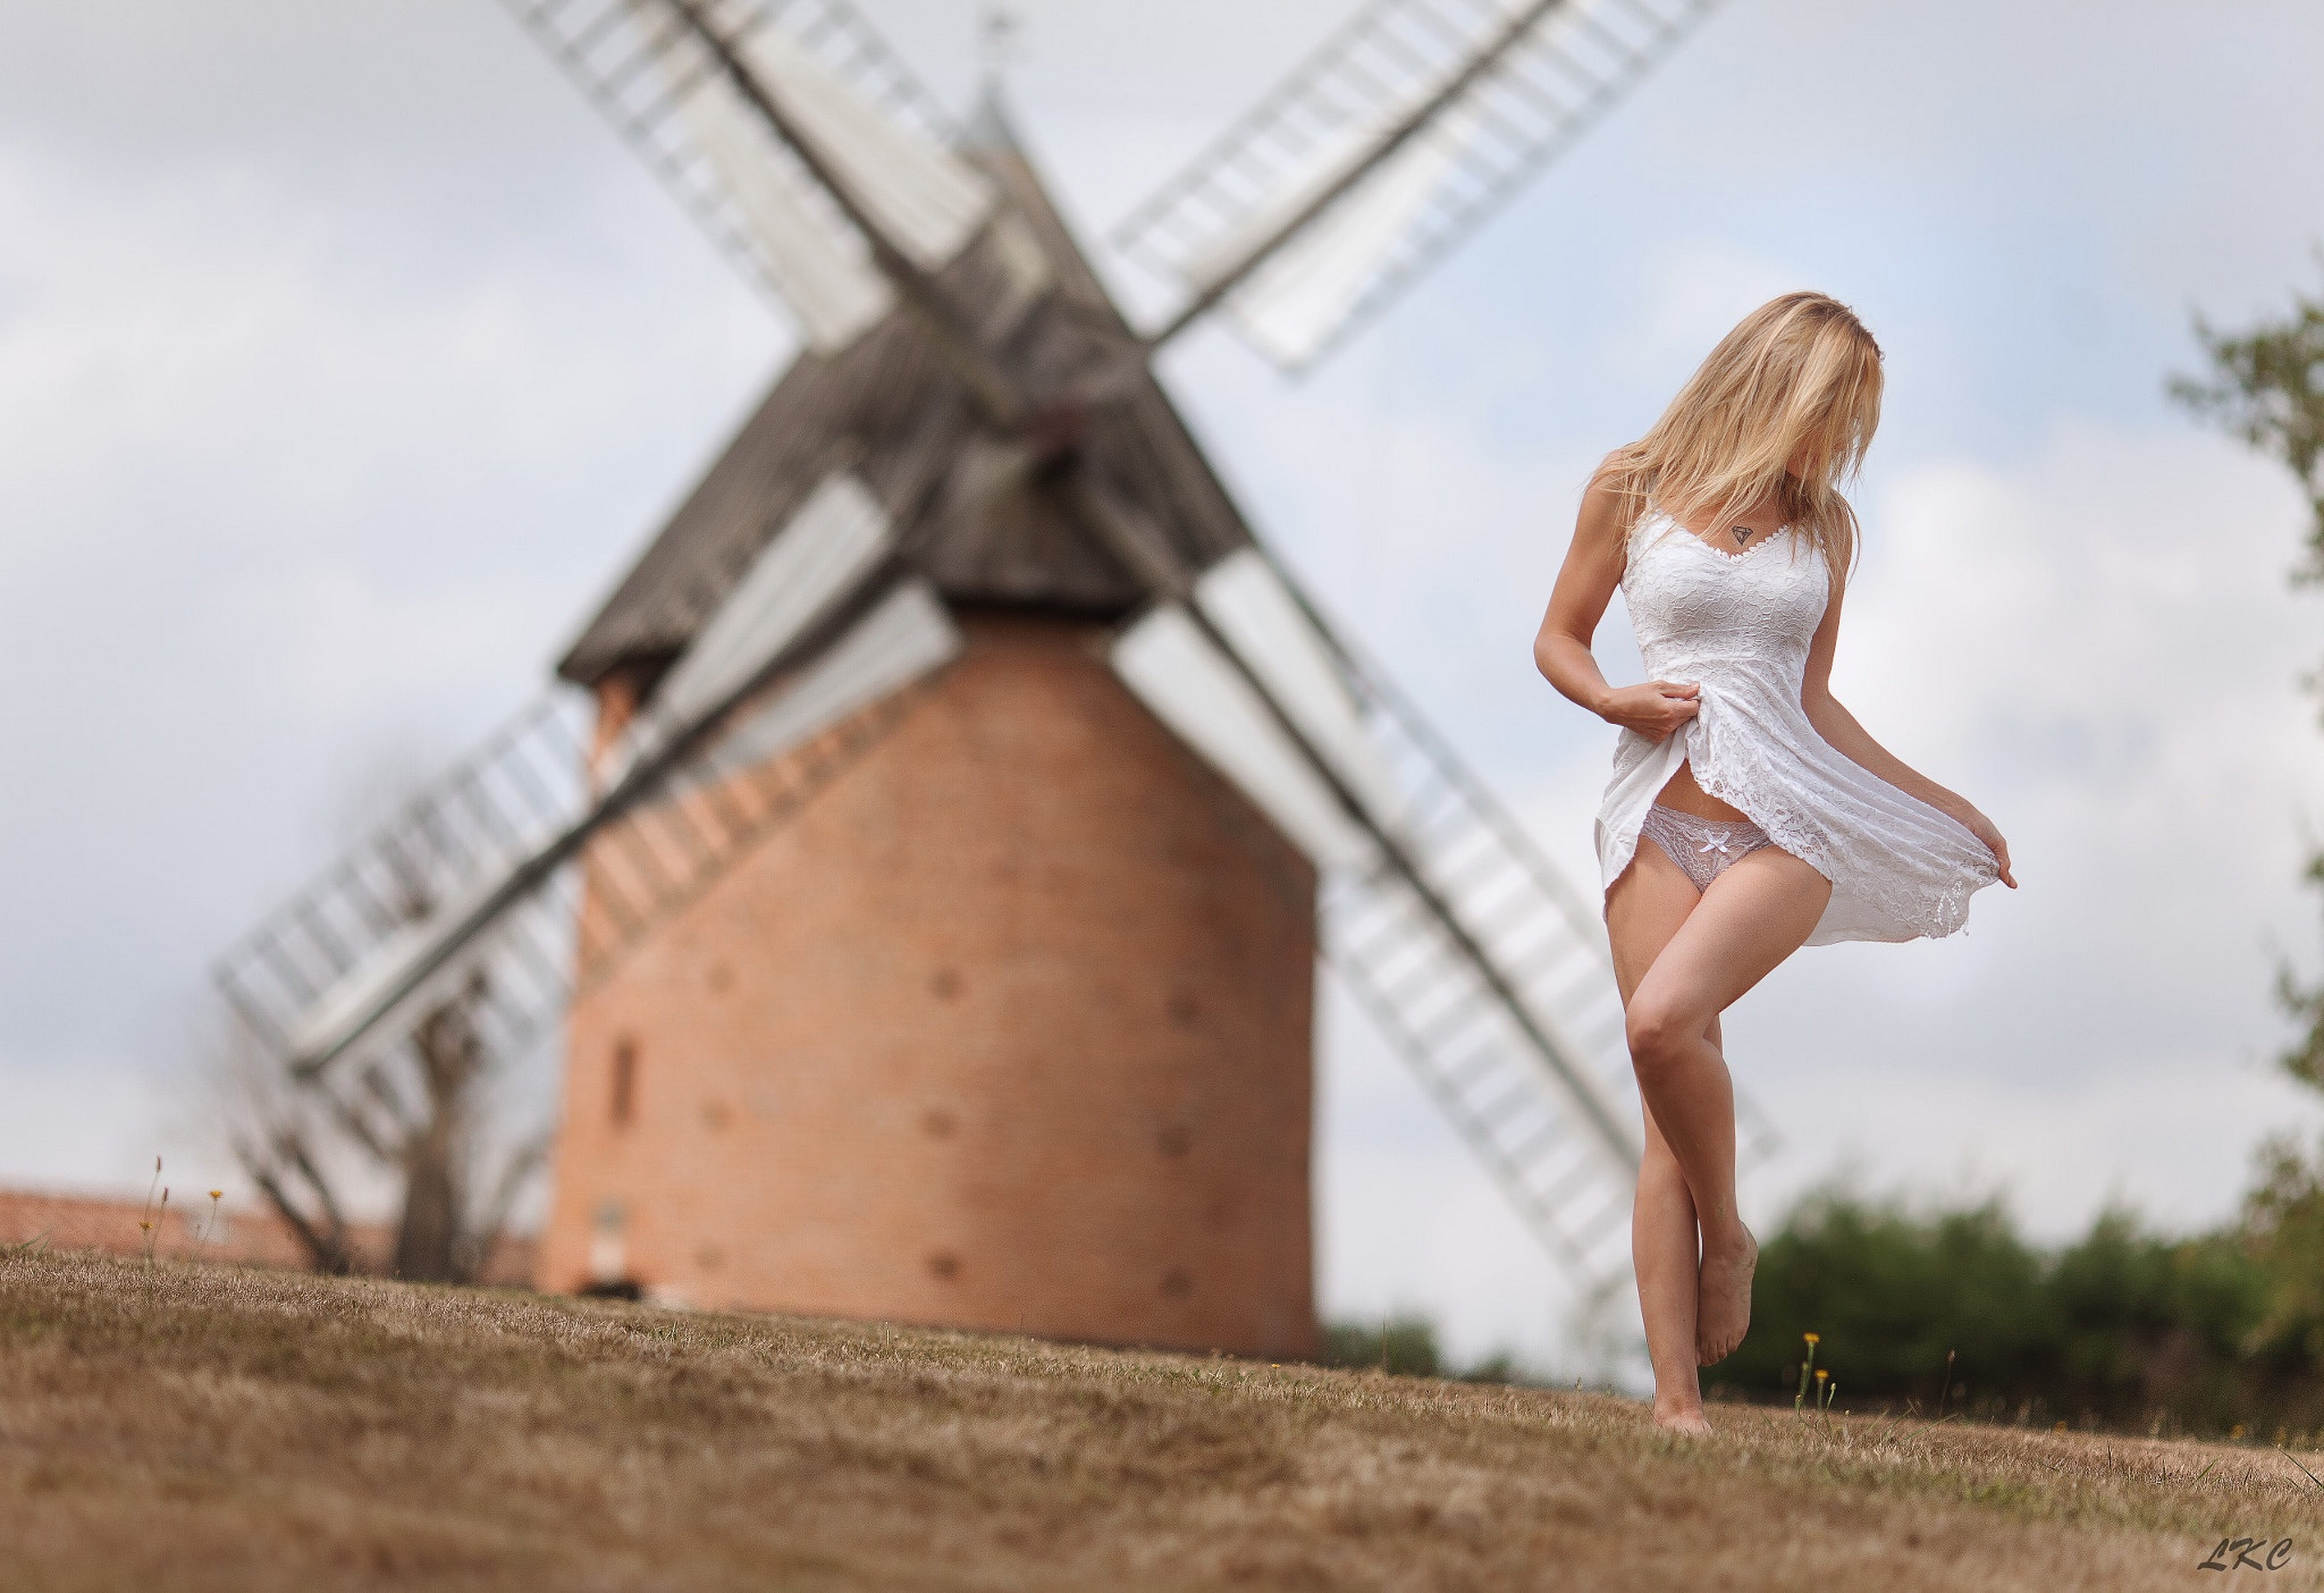
female, lady, model, person, photography, wallpaper, daytime, brown, shoulder, photograph, human leg, landscape, windmill, summer, People in nature, dress, beauty, mill, sunlight, atmospheric phenomenon, waist, morning, rural area, knee, flash photography, blond, One piece garment, long hair, machine, brown hair, day dress, wind, fashion model, field, photo shoot, foot, portrait photography, stock photography, wind farm, cocktail dress